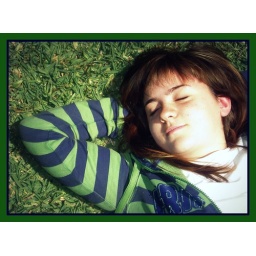
sleeping in green